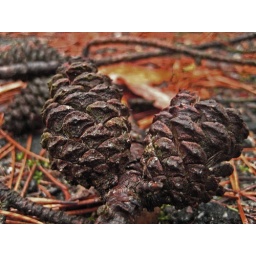
Pine cones in the pine barrens in the woods at my house in New Jersey...